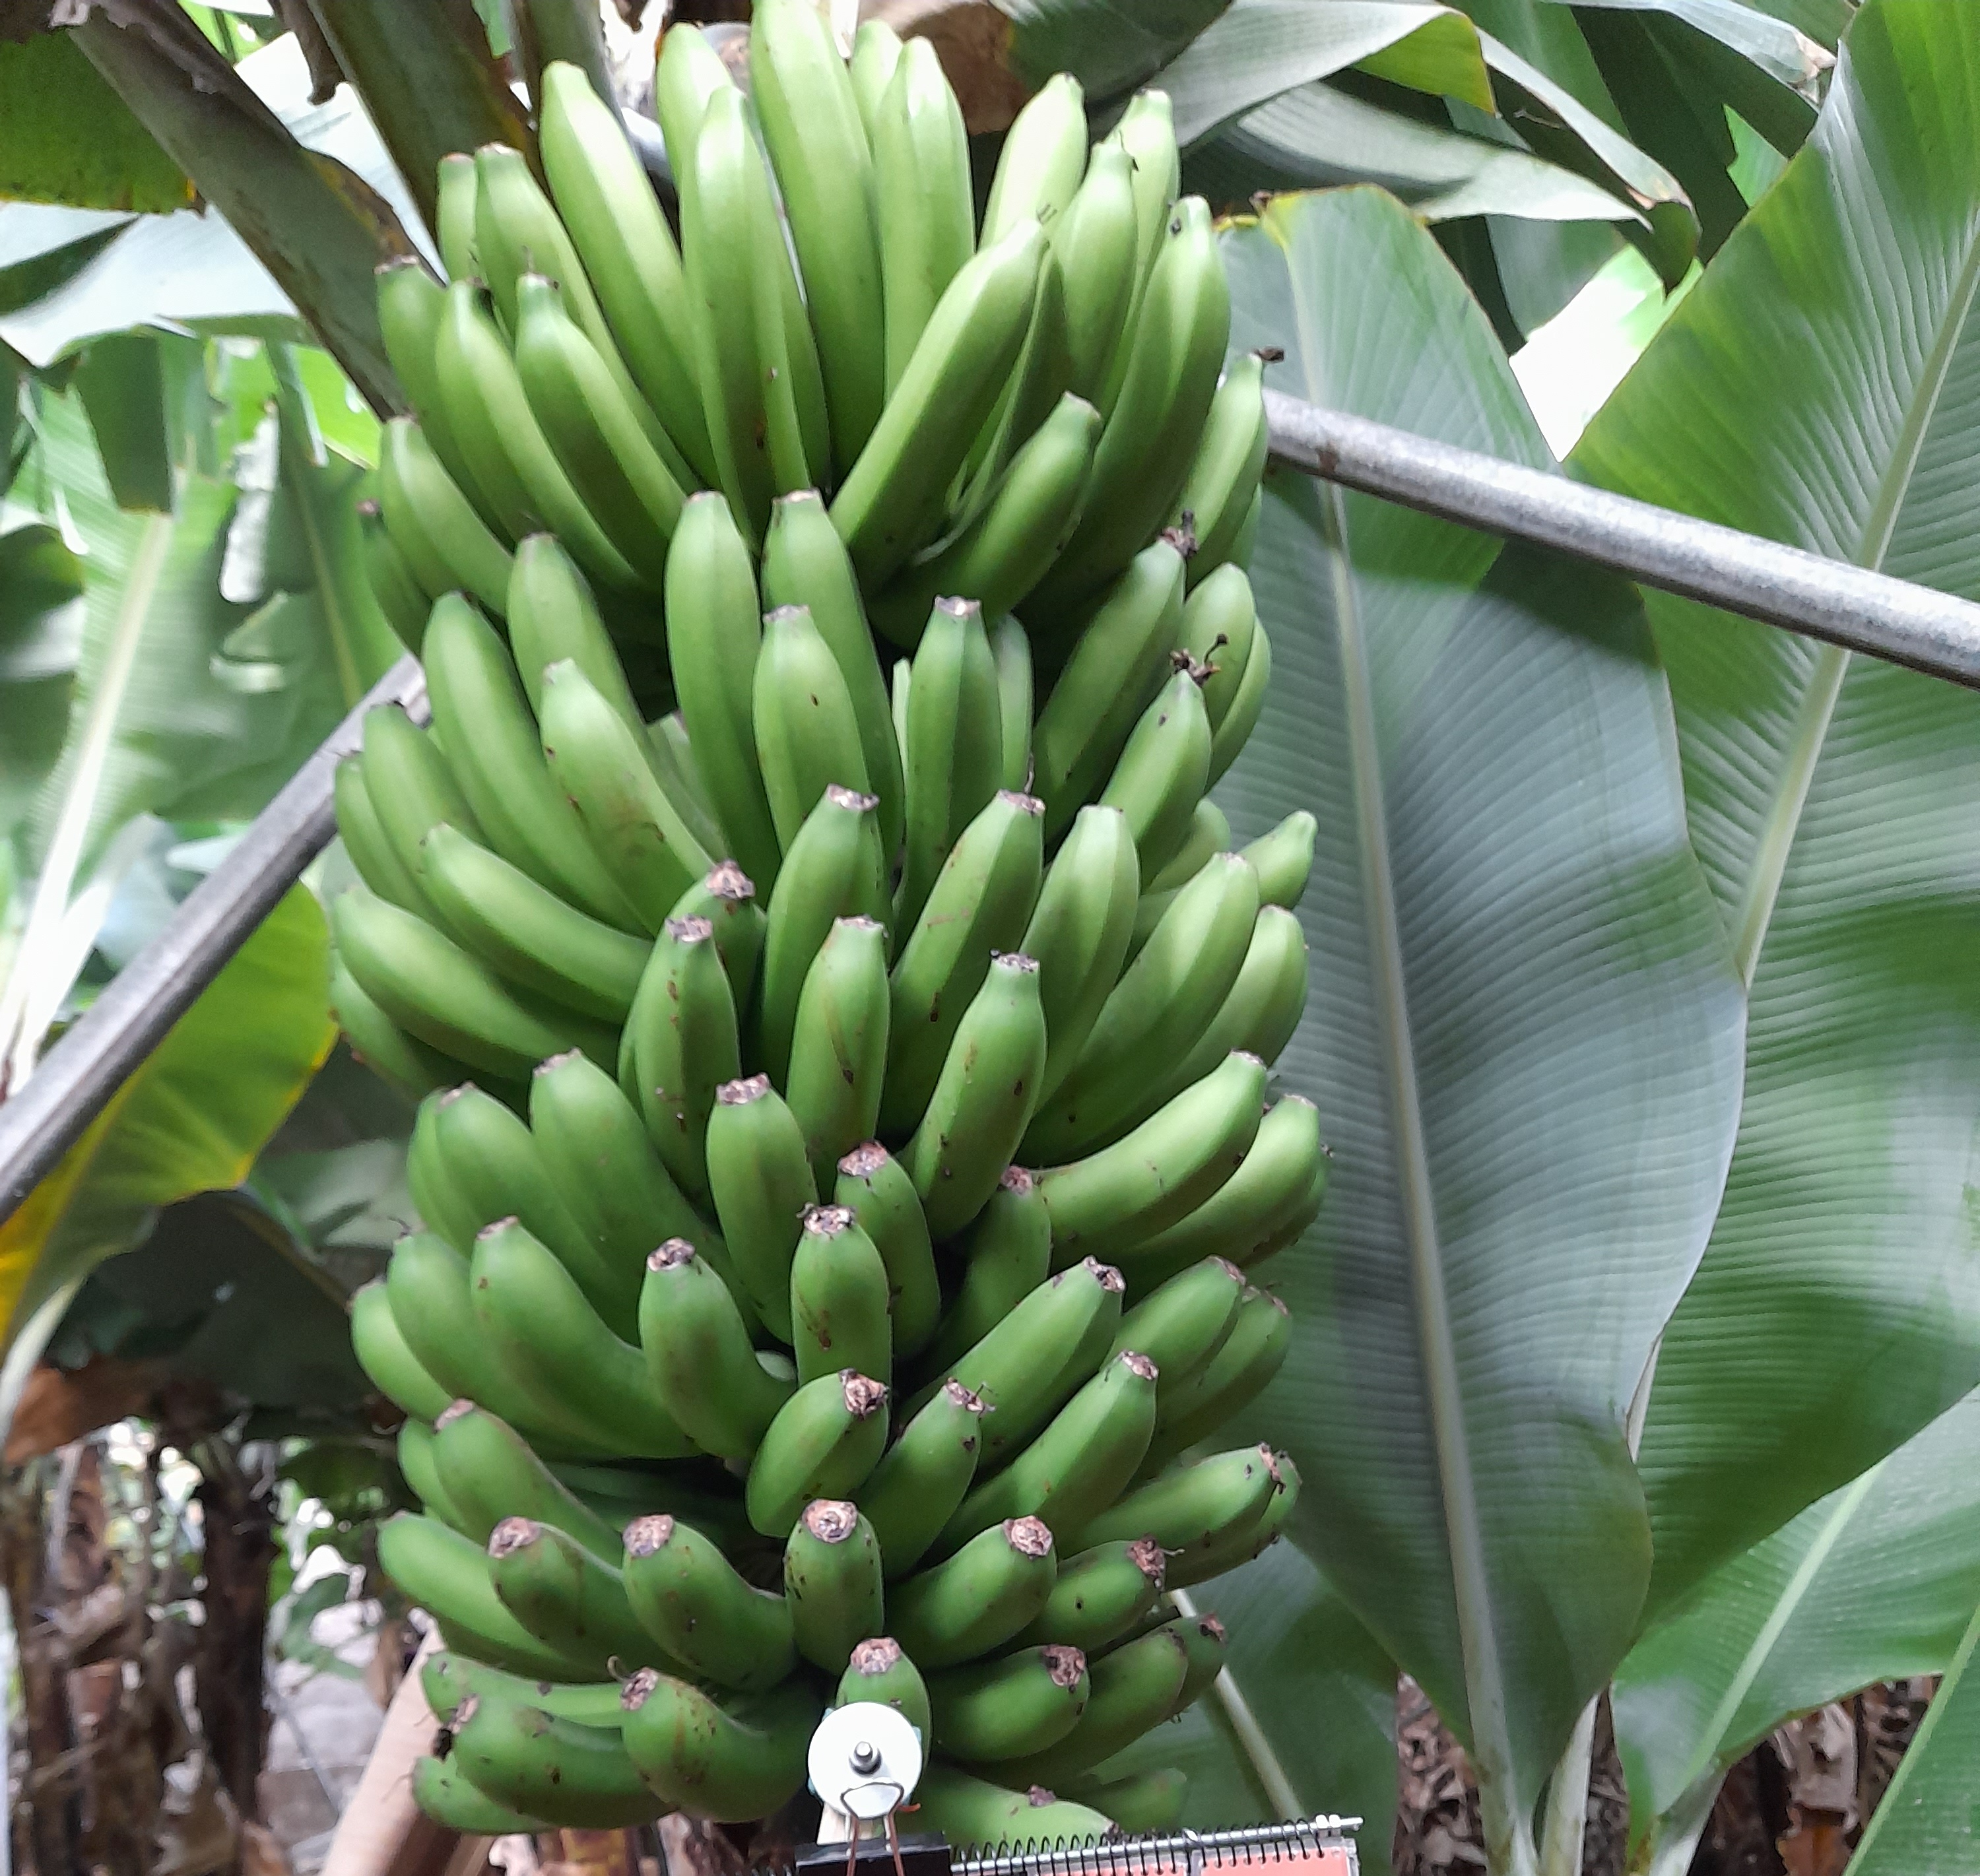
Label: Cut